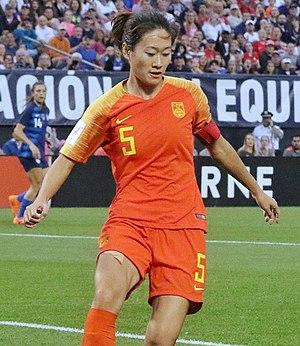
Wu Haiyan, née le 26 février 1993, est un footballeuse chinoise qui joue actuellement pour le Wuhan Jiangda dans la Super League chinoise, au poste de défenseur. Elle est aussi membre de la sélection nationale depuis 2012.